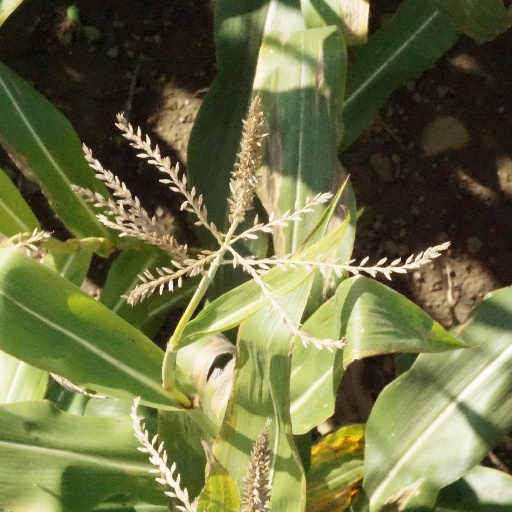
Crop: maize; corn